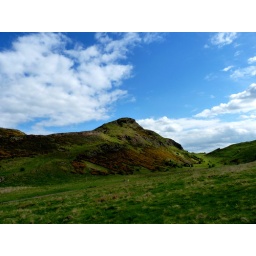
A photo of Arthur's seat hill in Edinburgh-The weather was generally nice today.With my new camera-Processed in Picasa